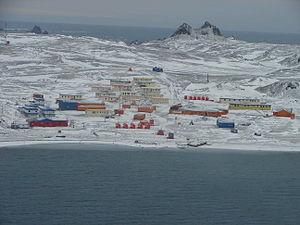
Le phare de la Base Presidente Eduardo Frei Montalva est un phare actif situé sur l'Île du Roi-George, faisant partie de la région de Magallanes et de l'Antarctique chilien au Chili.
La Base Presidente Eduardo Frei Montalva est une des principales bases antarctiques du Chili. Elle se trouve dans la partie de l'Antarctique revendiquée par le Chili.
La région de Magallanes et de l'Antarctique chilien est la région la plus méridionale du Chili. Elle est entourée au nord par la région Aisén del General Carlos Ibáñez del Campo et à l’est par l'Argentine.